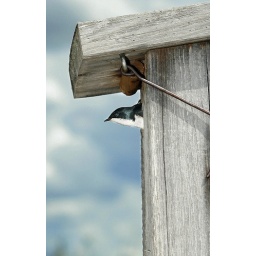
Blueish bird at McQueens Slough in one of the bird houses conservationists have set up